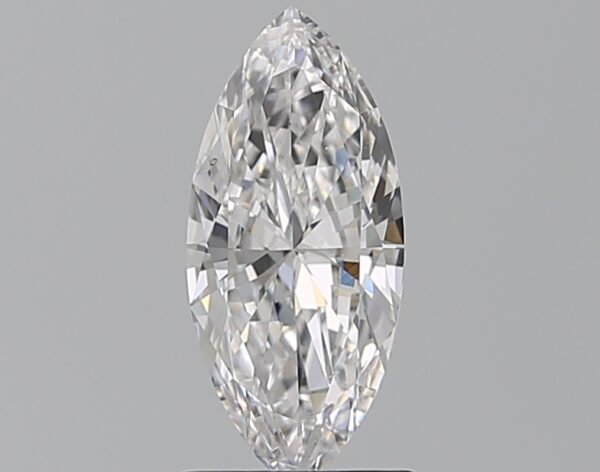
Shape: marquise
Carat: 1
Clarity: VS2
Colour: D
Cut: VG
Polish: EX
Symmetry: VG
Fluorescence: F
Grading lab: GIA
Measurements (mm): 11.29 x 5.04 x 2.85